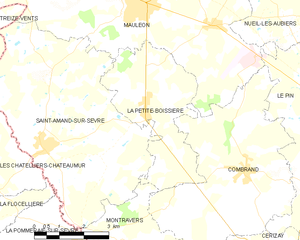
Carte des communes françaises La Petite-Boissière